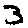
Label: 3